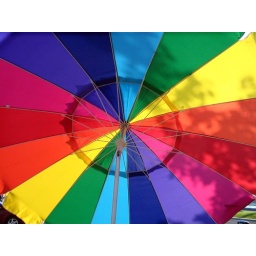
Umbrella over a picnic table by one of the chip trucks under the Bluewater Bridge in Sarnia.